Chaussée d'Antin–La Fayette station

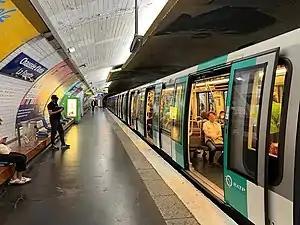
Line 9 platform station

Chaussée d'Antin–La Fayette is a station on Line 7 and Line 9 of the Paris Métro. The station was opened on 5 November 1910 with the opening of the first section of the line from Opéra to Porte de la Villette. The line 9 platforms opened on 3 June 1923 with the extension of the line from Saint-Augustin.